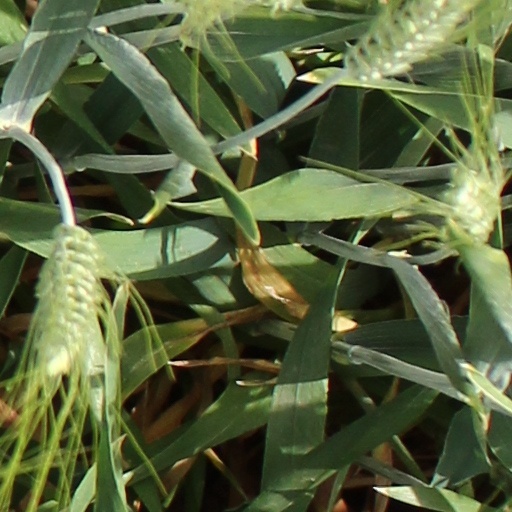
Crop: wheat